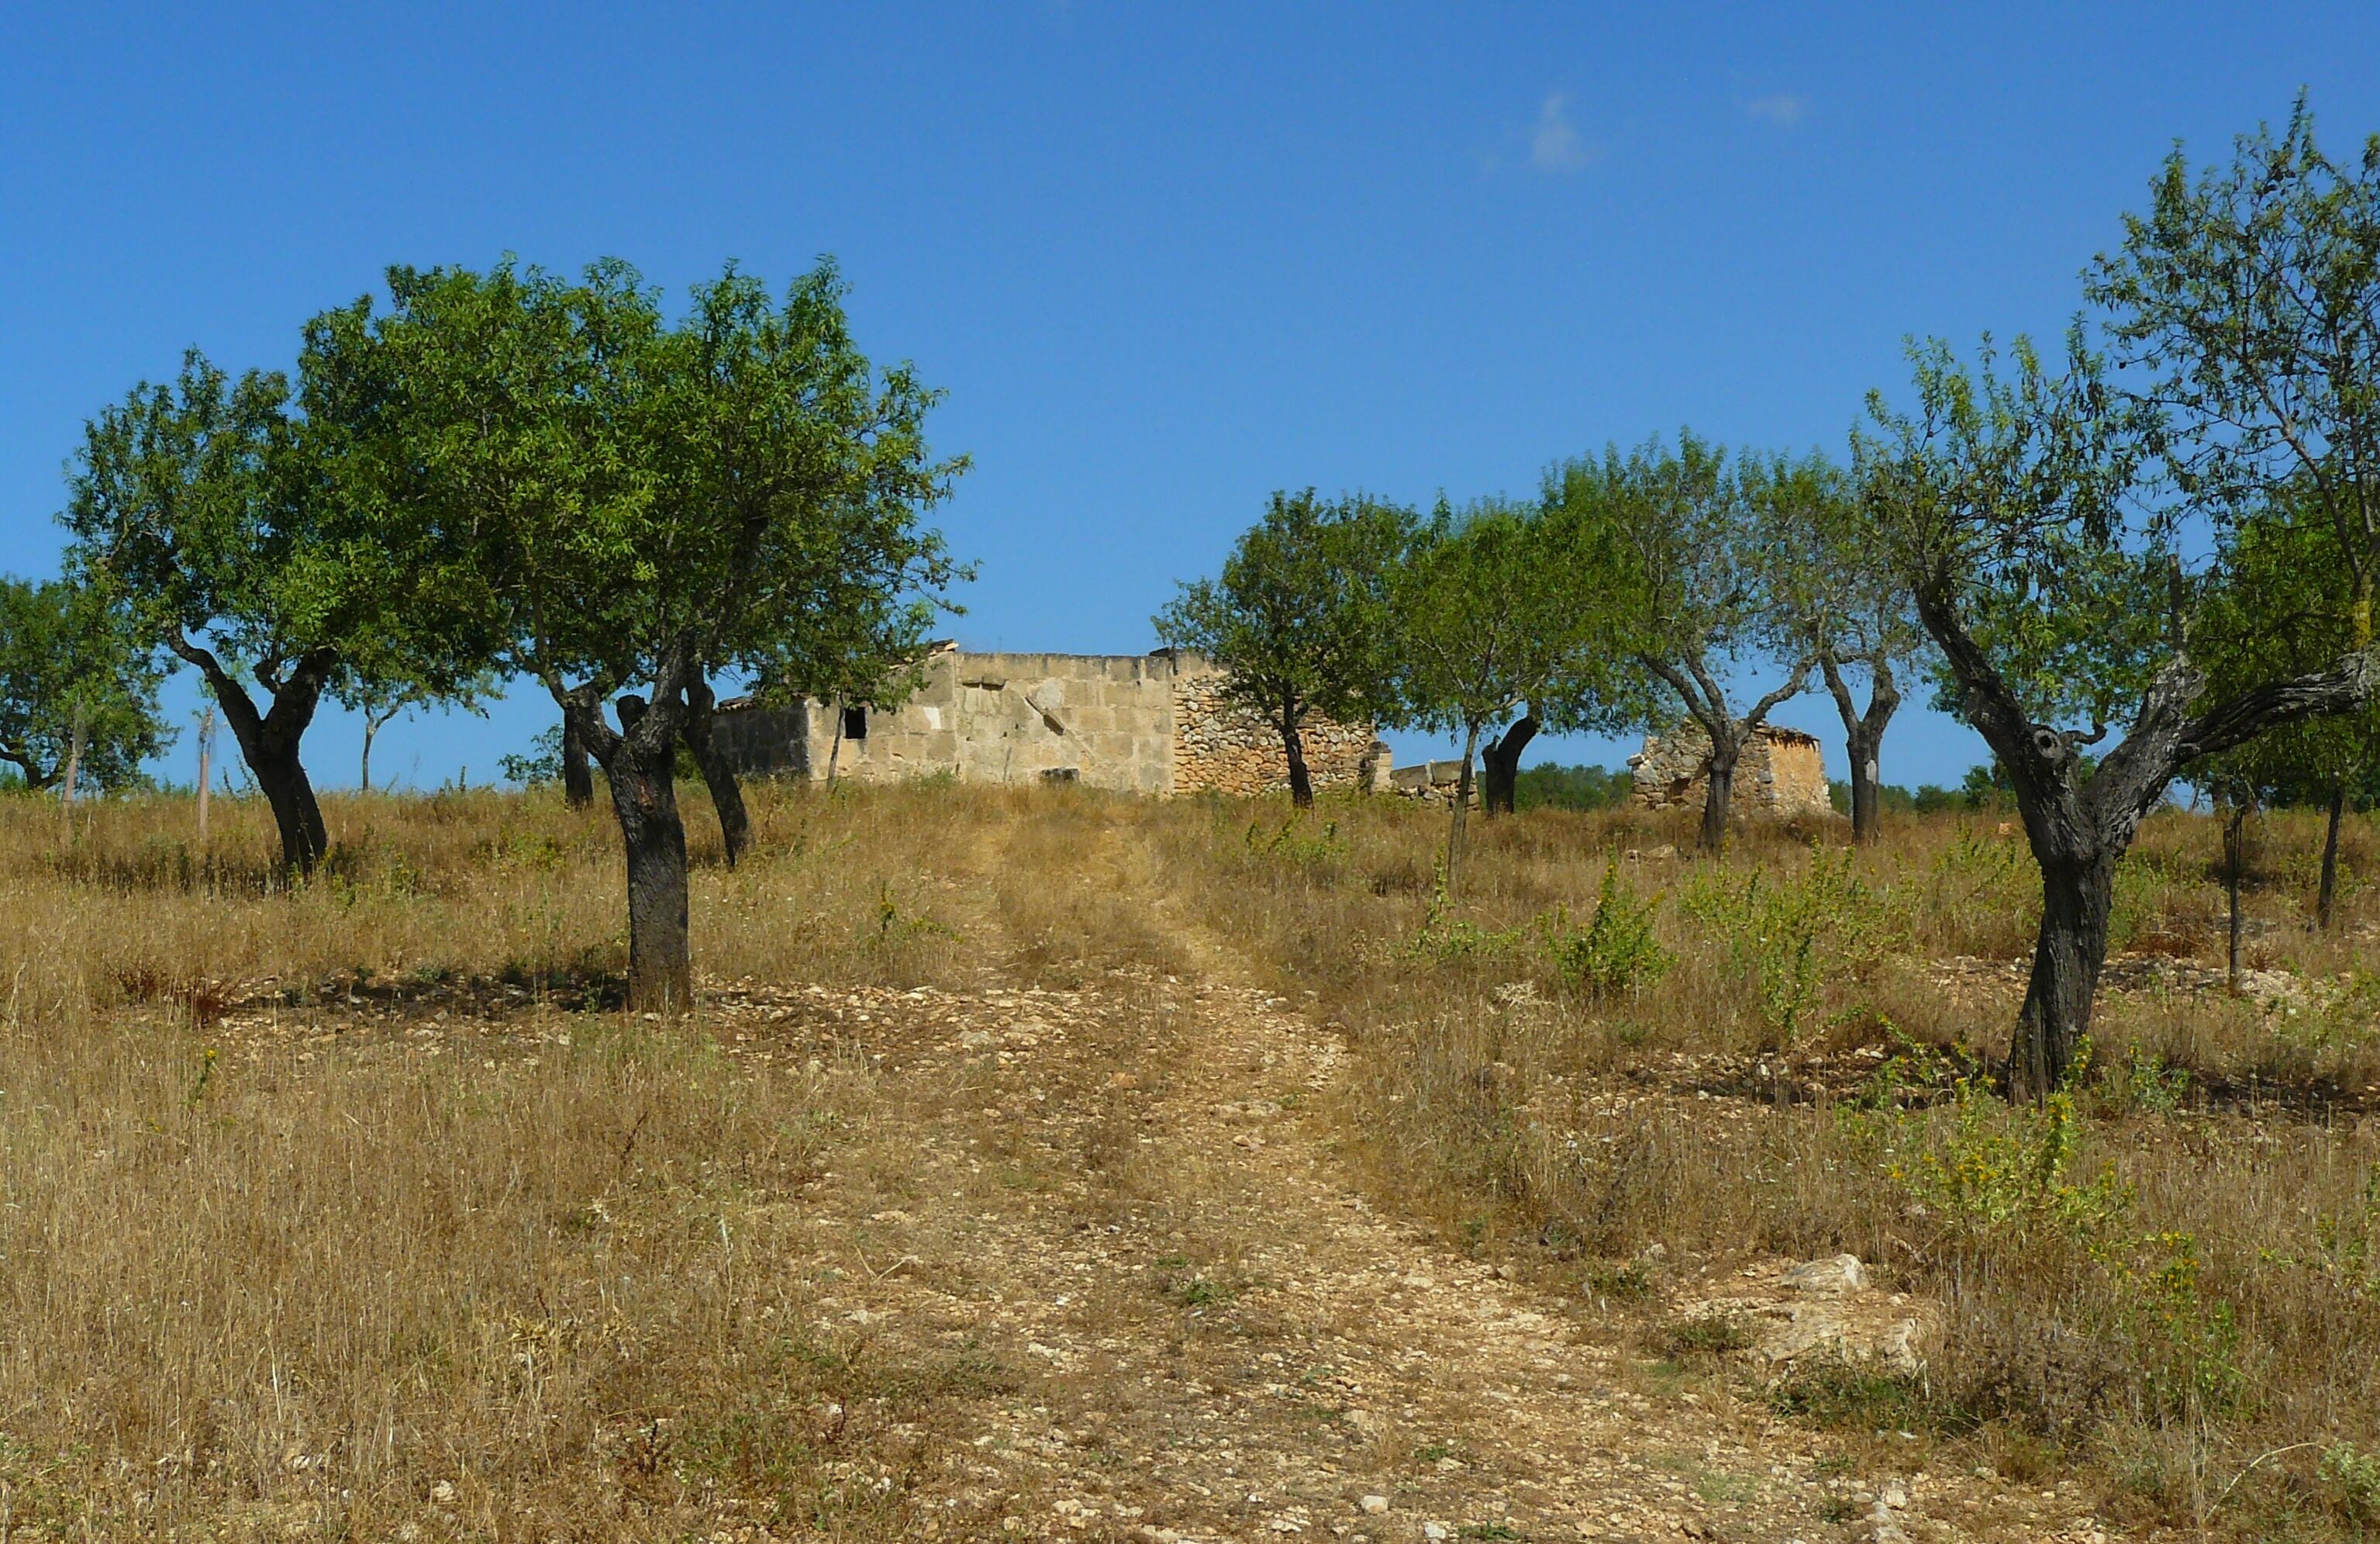
landscape, tree, nature, grass, plant, sky, trail, field, farm, meadow, prairie, building, home, summer, travel, dry, walk, pasture, ranch, holiday, soil, blue, ruin, agriculture, lane, heat, savanna, plain, trees, south, stones, spain, holidays, grassland, mallorca, habitat, away, nature trail, ecosystem, finca, rural area, olive trees, dirt track, heiss, karg, commercial way, stone facade, natural environment, land lot